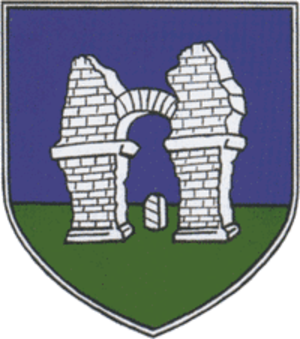
Petronell-Carnuntum est une commune autrichienne du district de Bruck an der Leitha en Basse-Autriche.